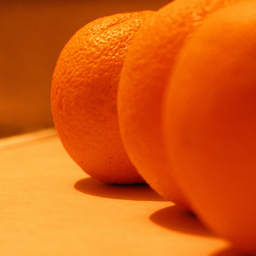
Label: Orange